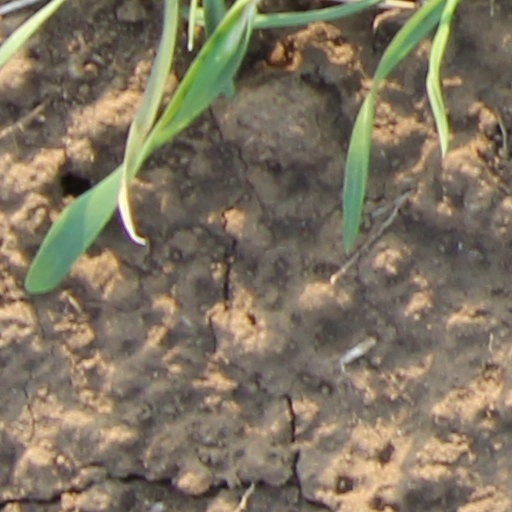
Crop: wheat